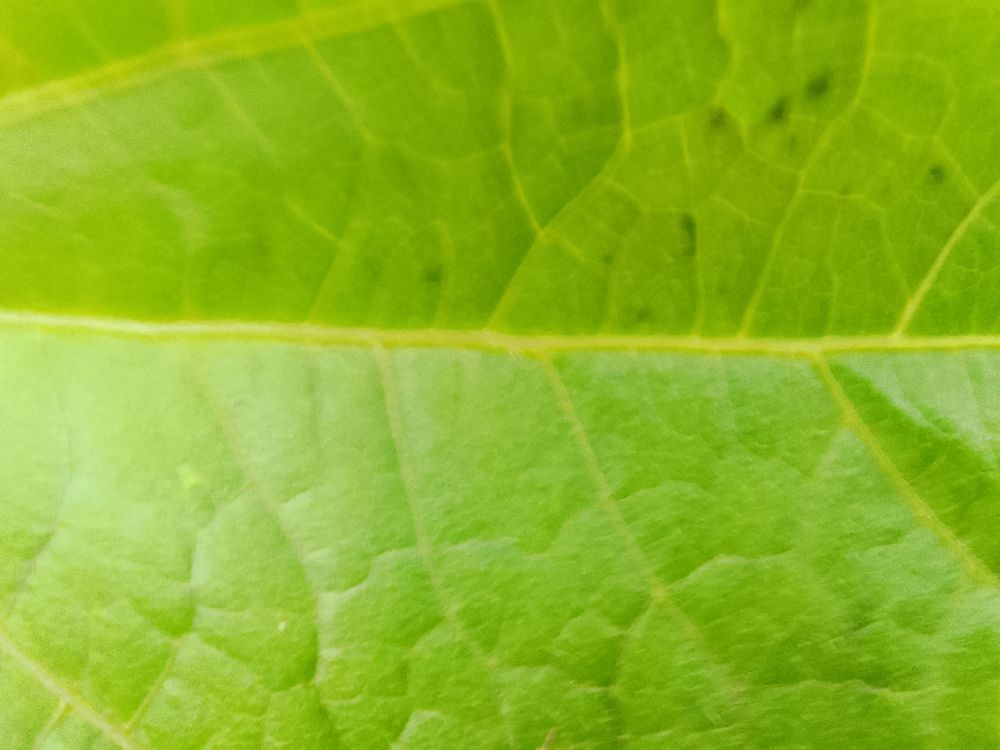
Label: healthy